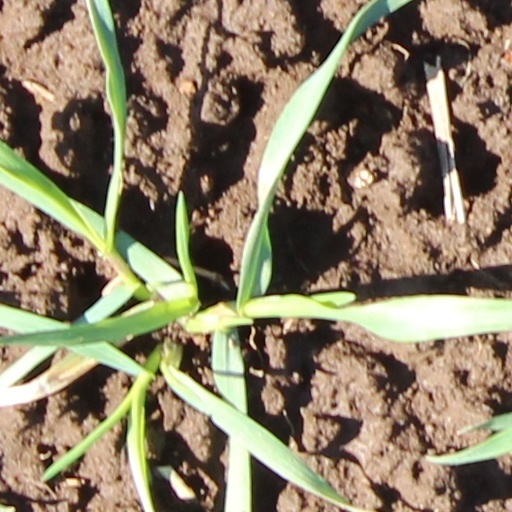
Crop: wheat